Rivers Cuomo discography

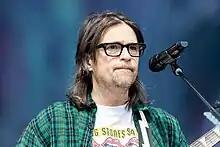

This discography lists the recordings Rivers Cuomo has released as a solo artist.